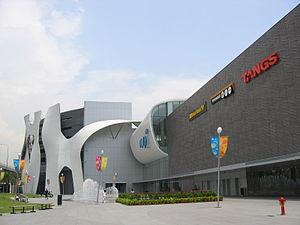
Toyō Itō est un architecte japonais né le 1ᵉʳ juin 1941 à Séoul. Il est connu pour avoir créé l'architecture conceptuelle, dans laquelle il recherche à exprimer simultanément le monde physique et le monde virtuel. Il est un représentant de l'architecture qui fait appel à la notion contemporaine de ville « simulée ».